Cardiac Pacemakers, Inc.

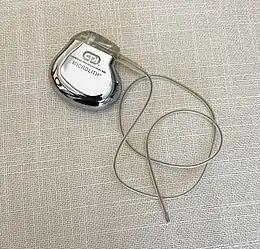
Cardiac Pacemaker's microlyth pacemaker

In early 1978, CPI was concerned about a friendly takeover attempt. Despite impressive sales, the company's stock price had fluctuated wildly the year before, dropping from $33 to $11 per share. Some speculated that the stock was being sold short, while others attributed the price to the natural volatility of high-tech stock. As a one-product company, CPI was susceptible to changing market conditions, and its founders knew they needed to diversify. They considered two options: acquiring other medical device companies or being acquired themselves. They chose the latter.